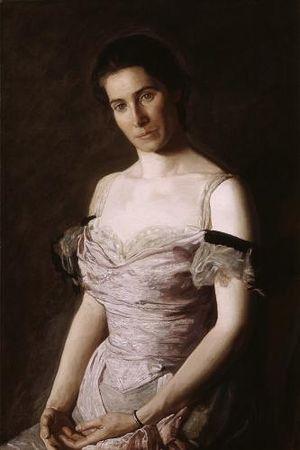
Le Wichita Art Museum est un musée d'art américain situé dans la ville de Wichita, siège du comté de Sedgwick et plus grande ville de l'État du Kansas aux États-Unis.